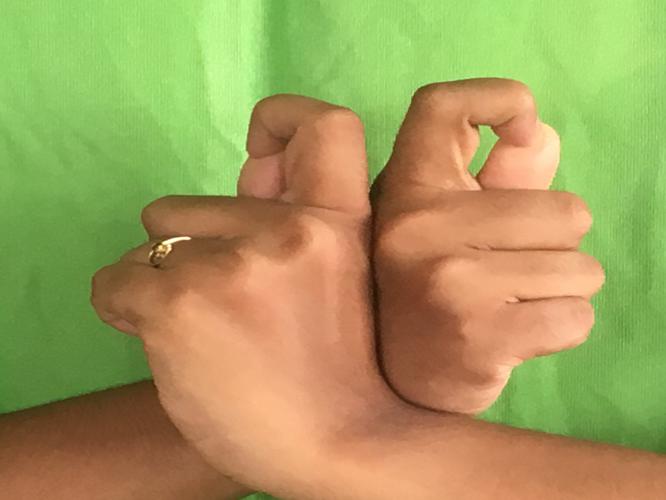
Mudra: Berunda
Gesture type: double_hand